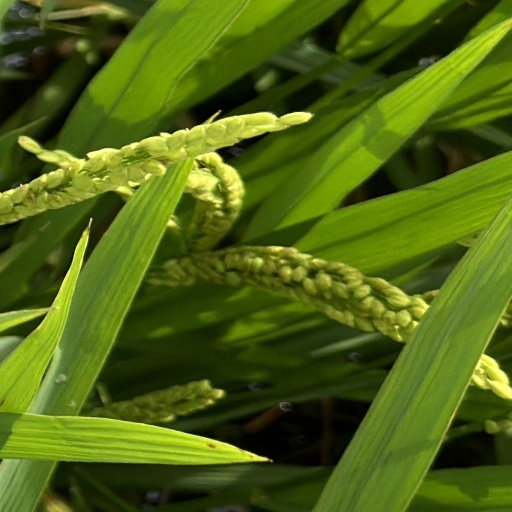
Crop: rice